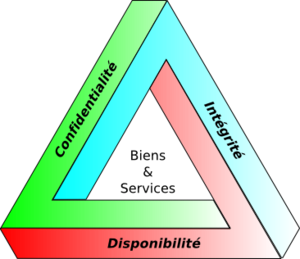
La sécurité des hyperviseurs est relative à toute menace ou toute attaque par des virus informatiques qui remettrait en question la sécurité basée sur les services de confidentialité, d’intégrité et de disponibilité.
La sécurité de l'information est un ensemble de pratiques visant à protéger des données.